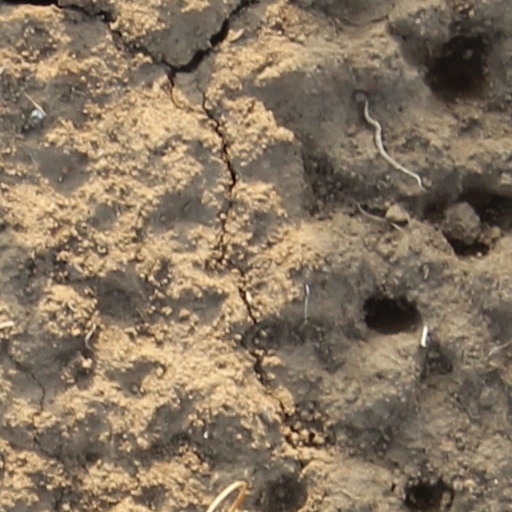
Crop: wheat